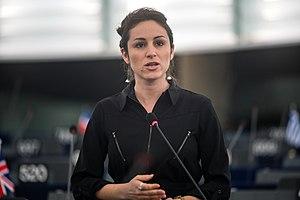
Eleonora Evi, née le 20 novembre 1983 à Milan, est une femme politique italienne, membre du Mouvement 5 étoiles.